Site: saxony
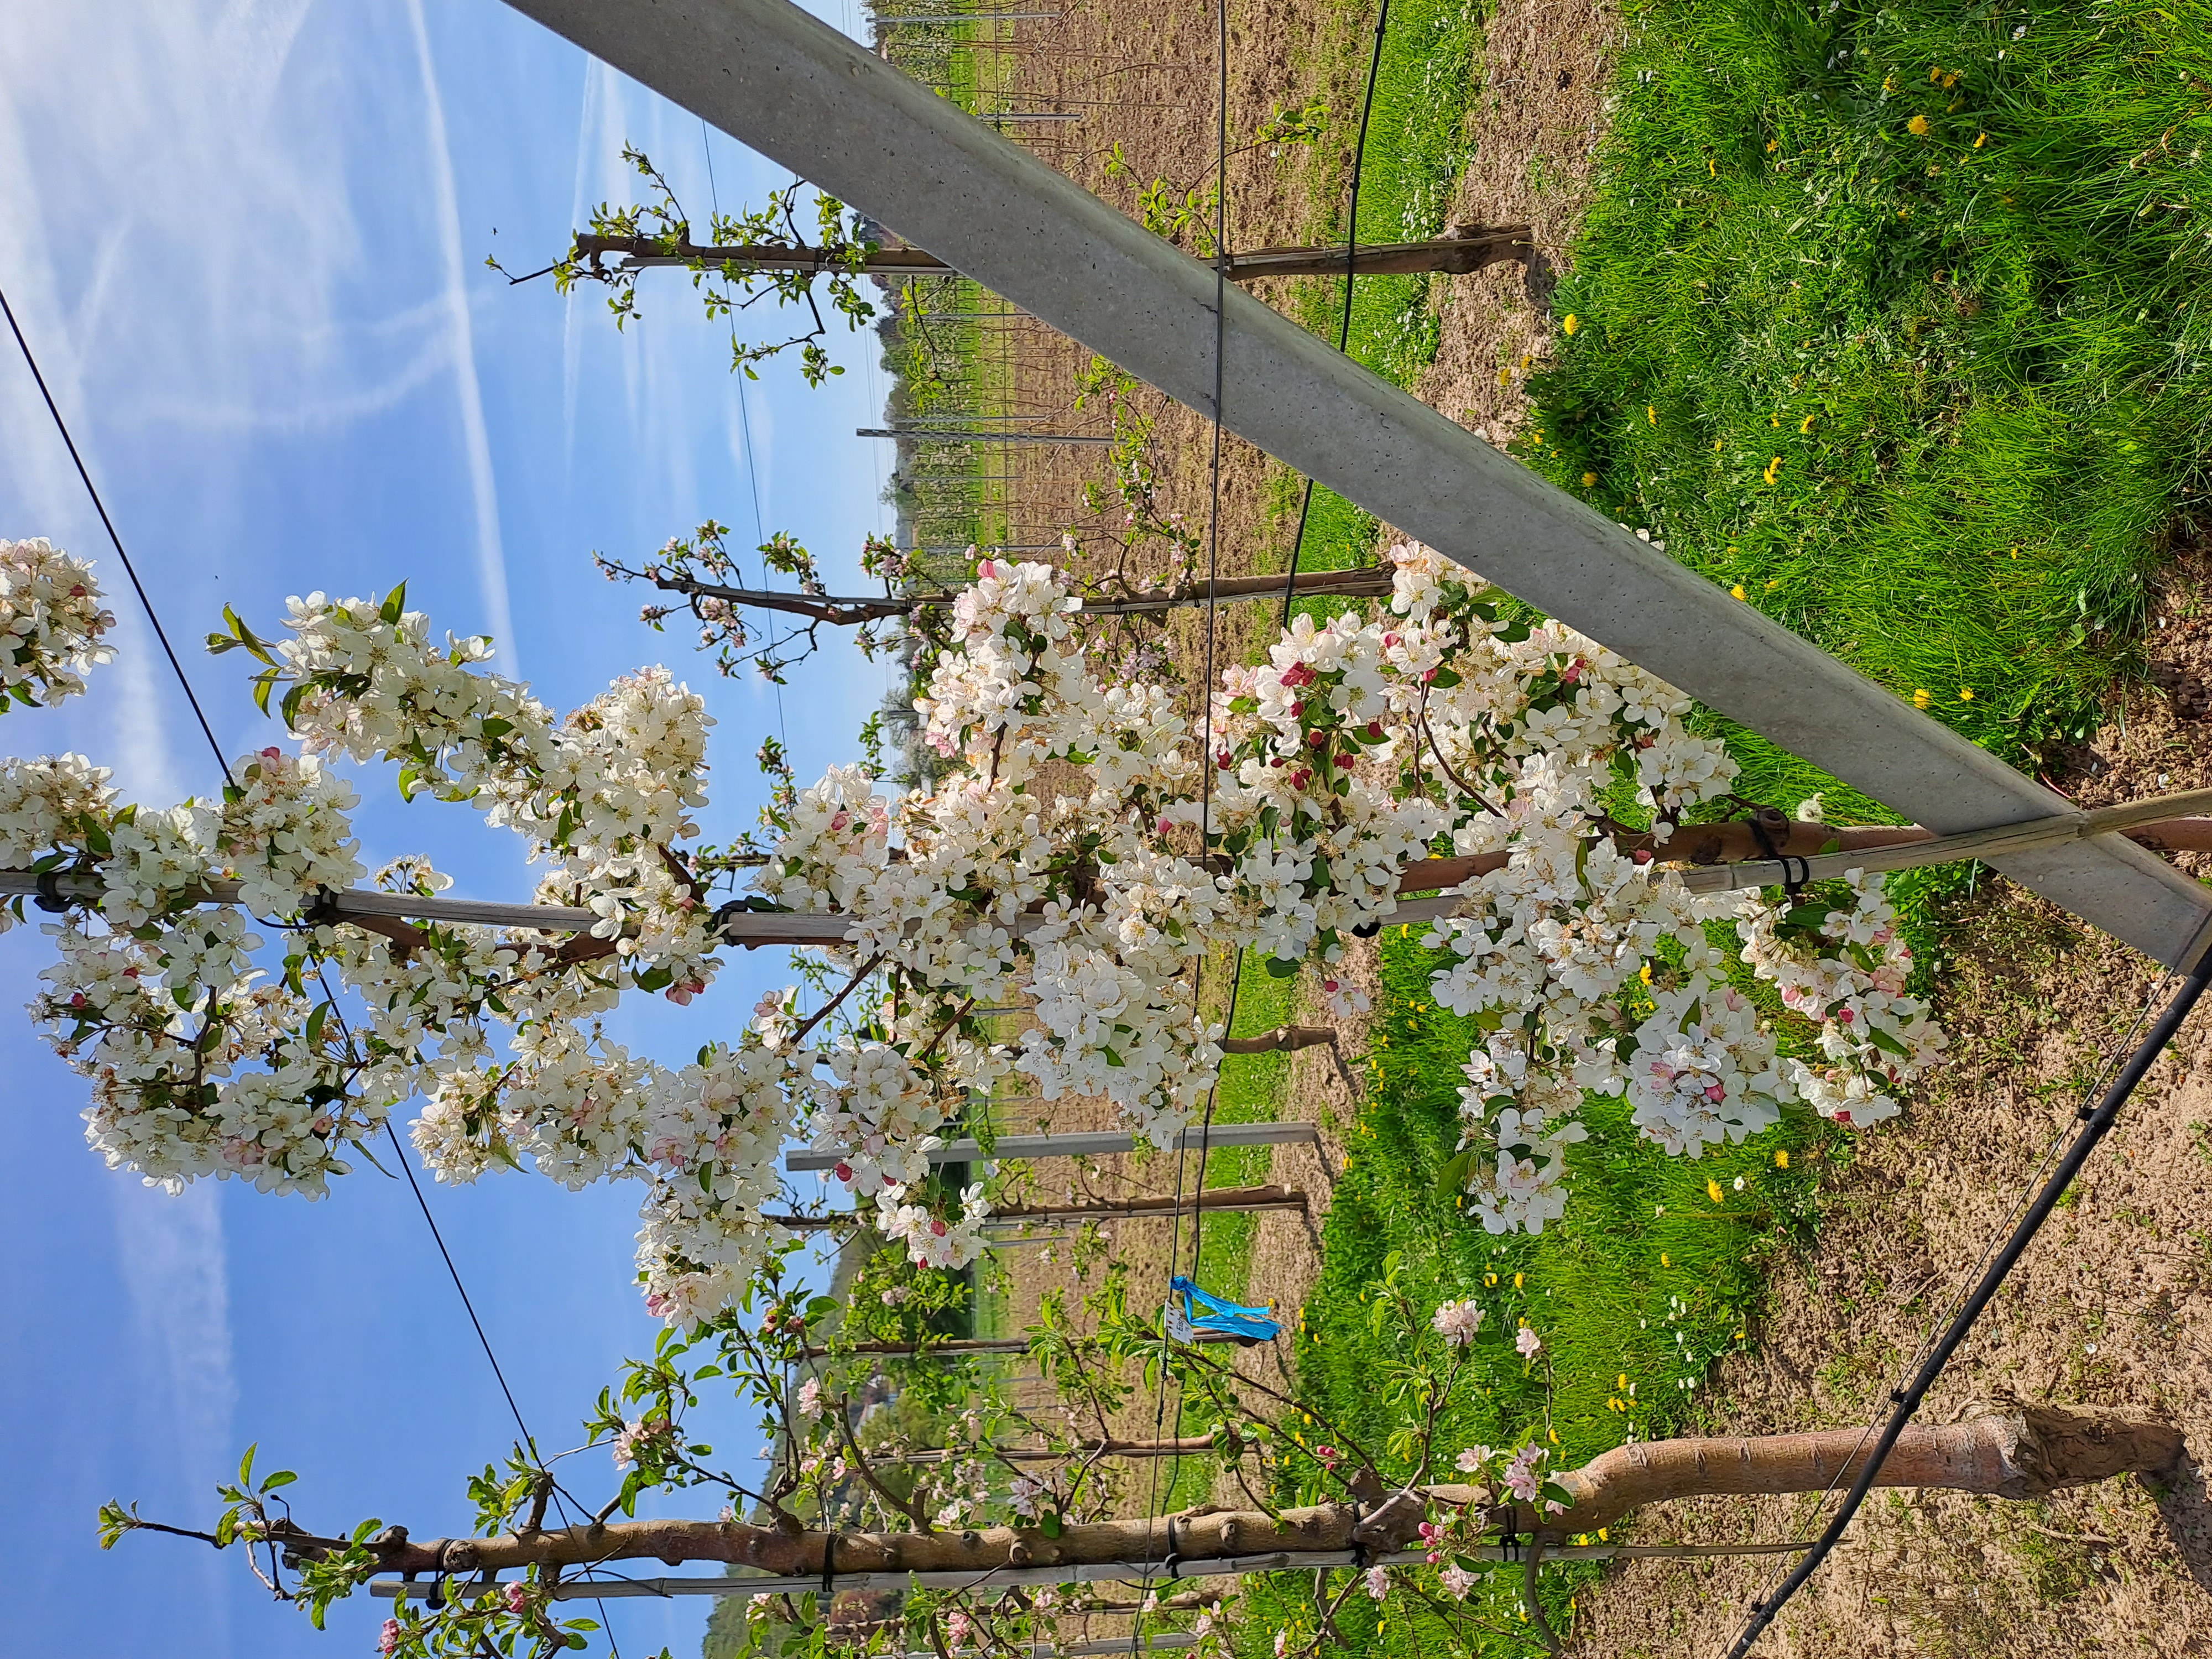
Growth stage (BBCH 65): Flowering